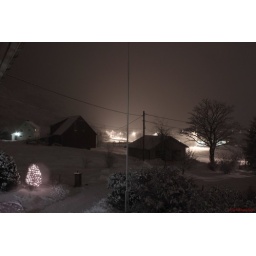
Image taken from the balcony at my parents house in Bremanger facing south.You can see the snow coming :p